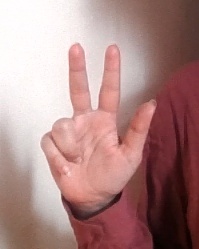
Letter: al